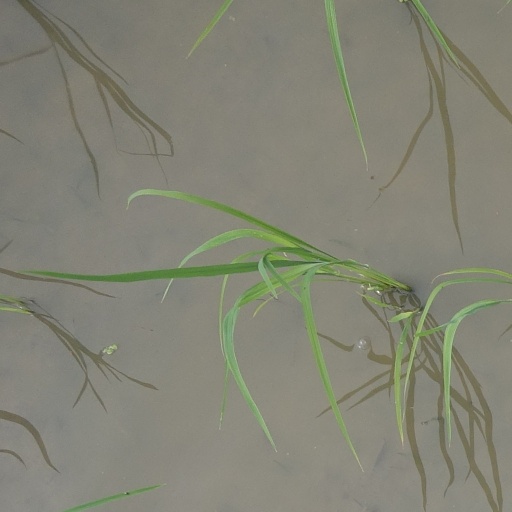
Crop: rice